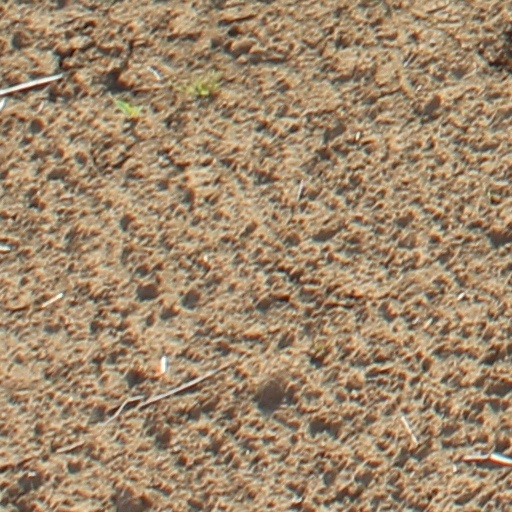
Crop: wheat